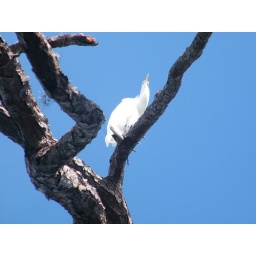
above the spider colonies, the blue sky and a lovely great egret